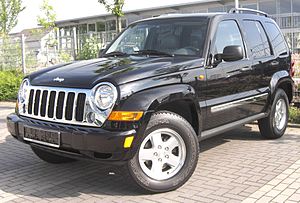
Jeep Cherokee / KJ (2001−2008)
Jeep Cherokee er navnet på flere forskellige firehjulstrukne offroadere, som oprindeligt blev fremstillet af firmaet AMC og i dag bygges af Chrysler. Fra XJ-modellen og frem sælges bilen også i Europa. Siden KJ-generationen har modellen på det amerikanske hjemmemarked heddet Jeep Liberty.